Isaac Reckitt

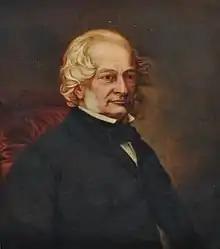
Isaac Reckitt

Isaac Reckitt (1792–1862) was the founder of Reckitt and Sons, a business that emerged to become Reckitt, one of the United Kingdom's largest consumer goods businesses.